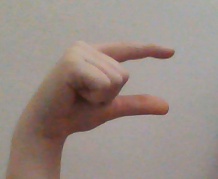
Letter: dal